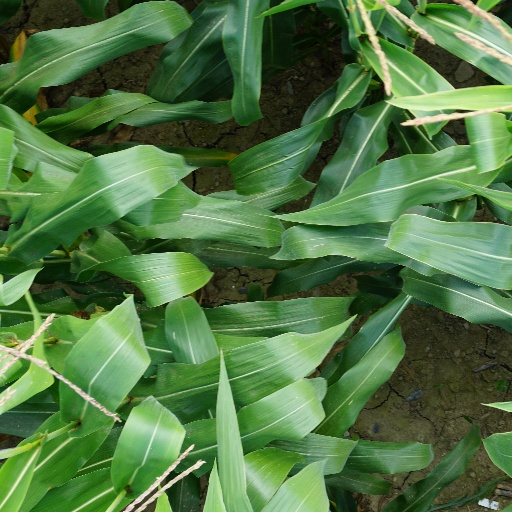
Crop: maize; corn